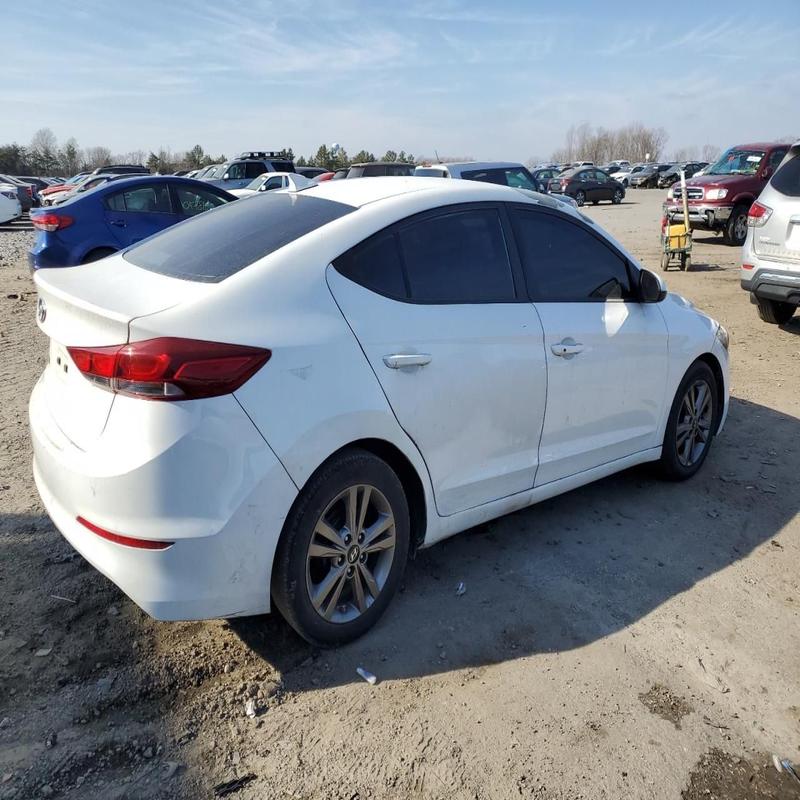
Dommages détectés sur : pare-choc avant, porte avant droite, porte arrière droite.
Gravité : mineur